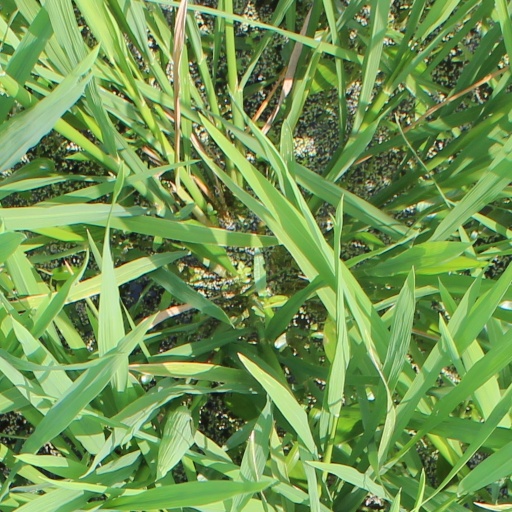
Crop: rice